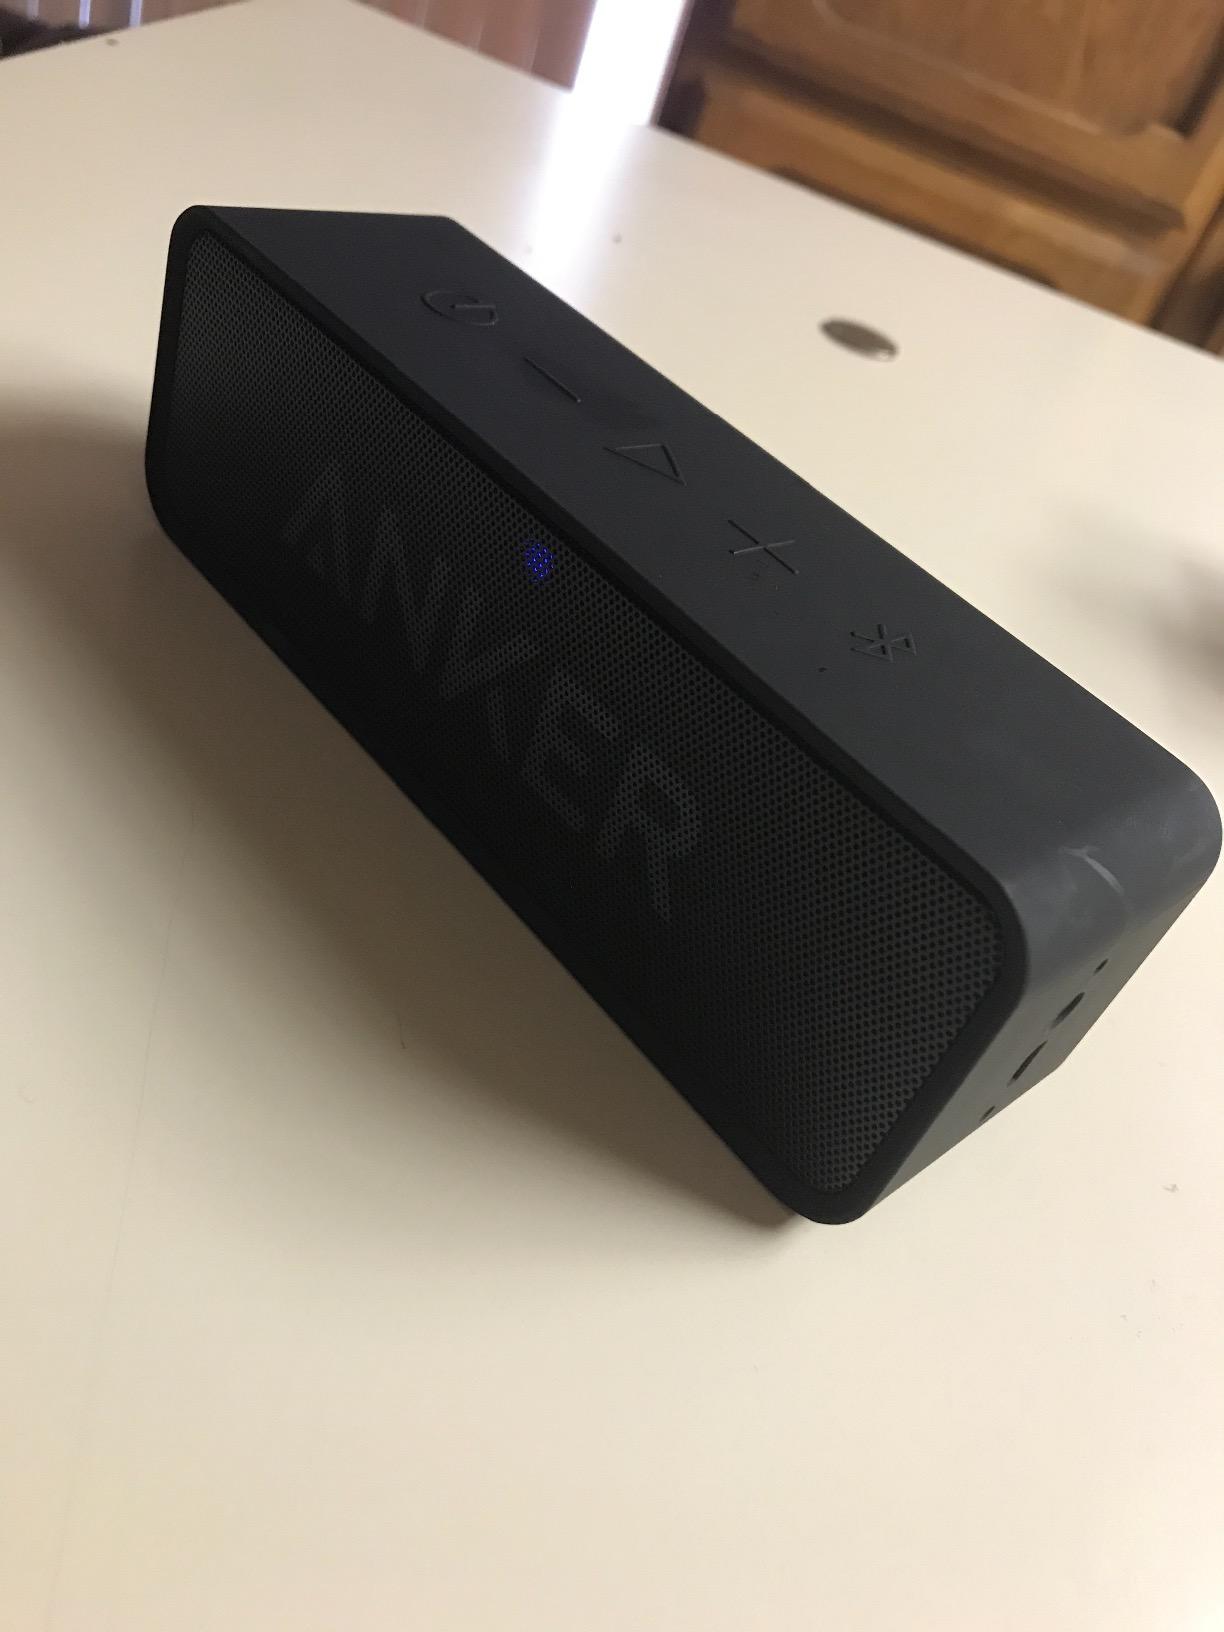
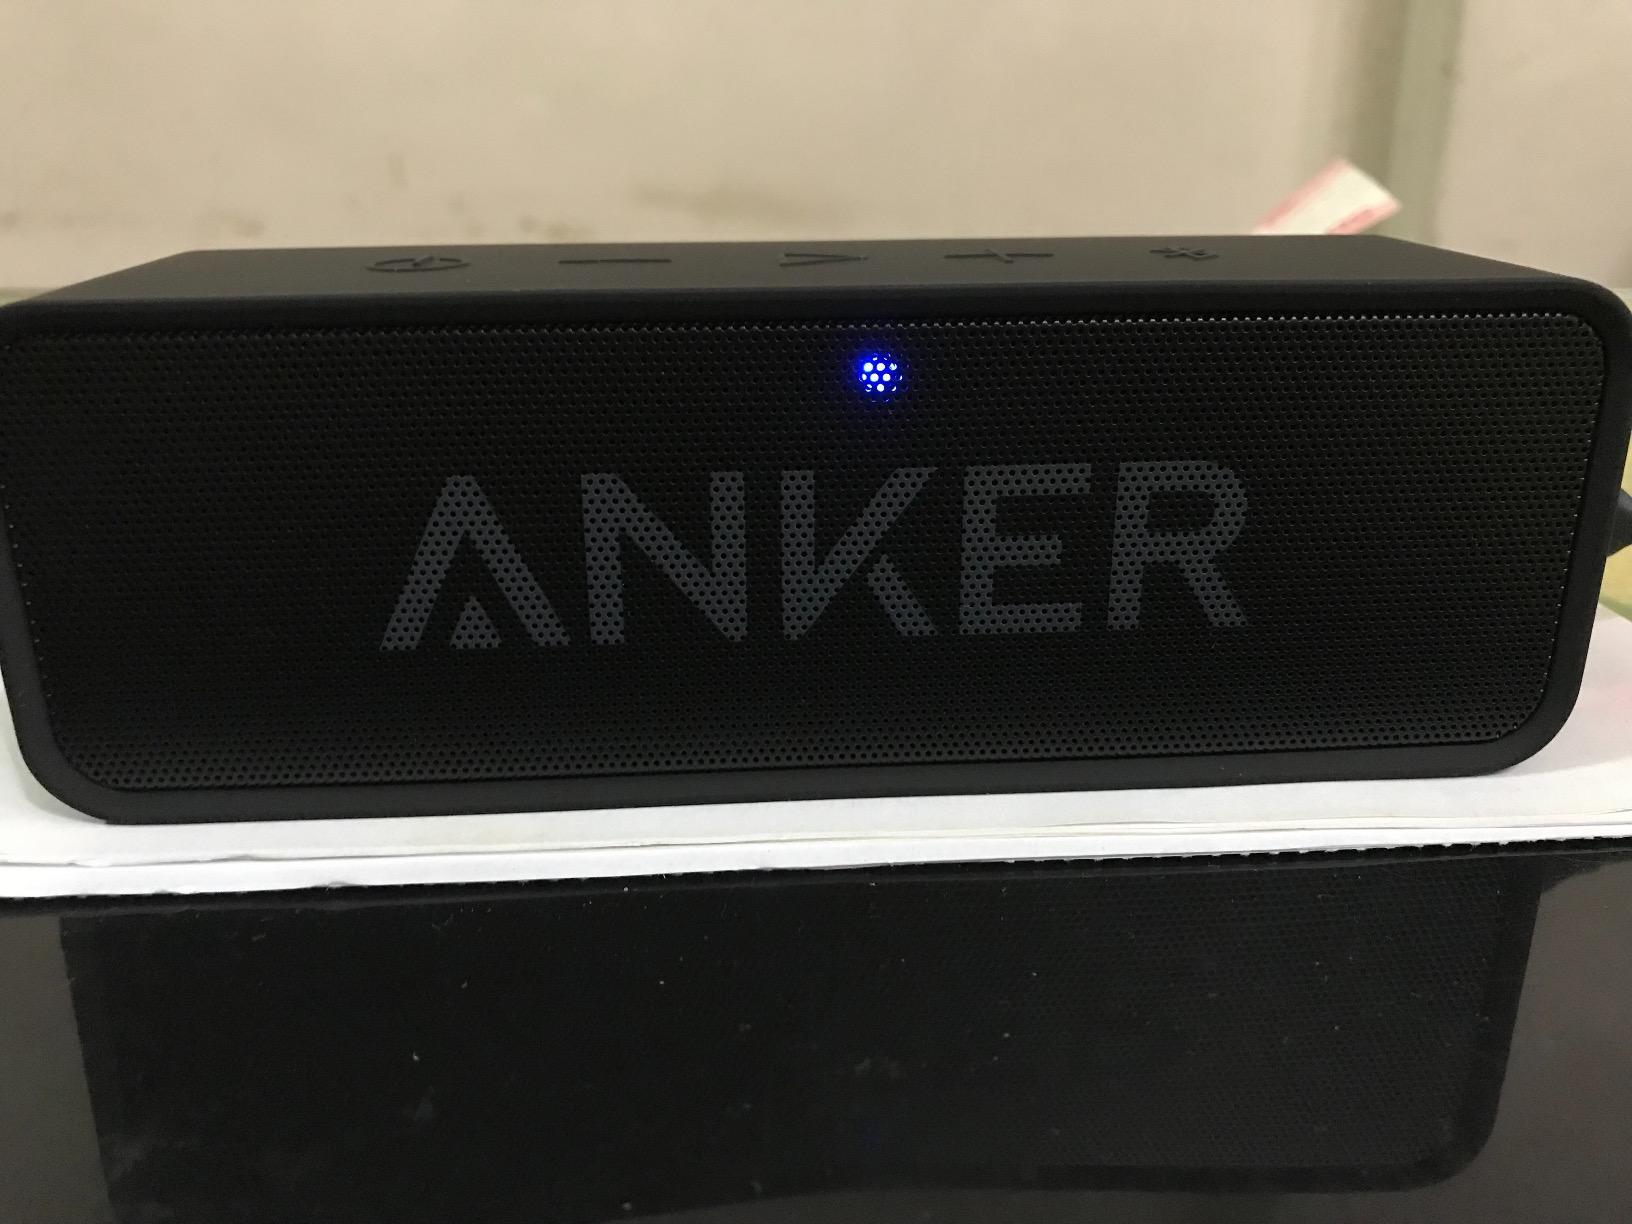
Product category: speaker
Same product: yes